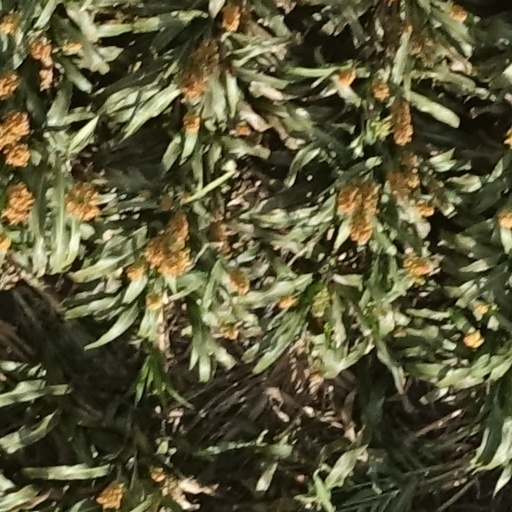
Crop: sorghum